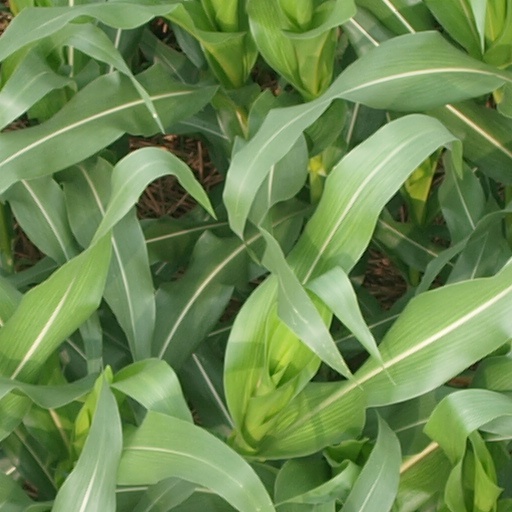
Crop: maize; corn